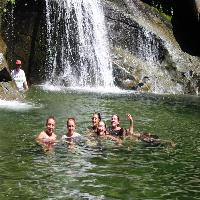
Weather: sun or clear